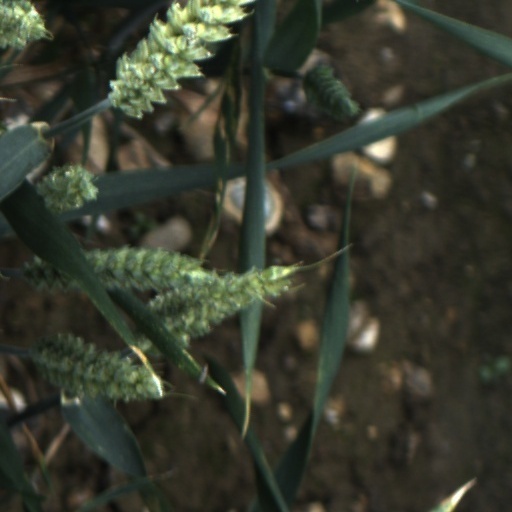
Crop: wheat